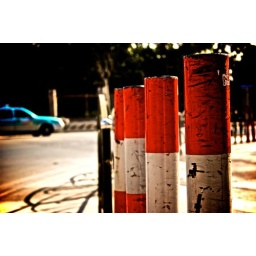
Just some street poles where there is some road works happening....there is lots of roadworks around the place....